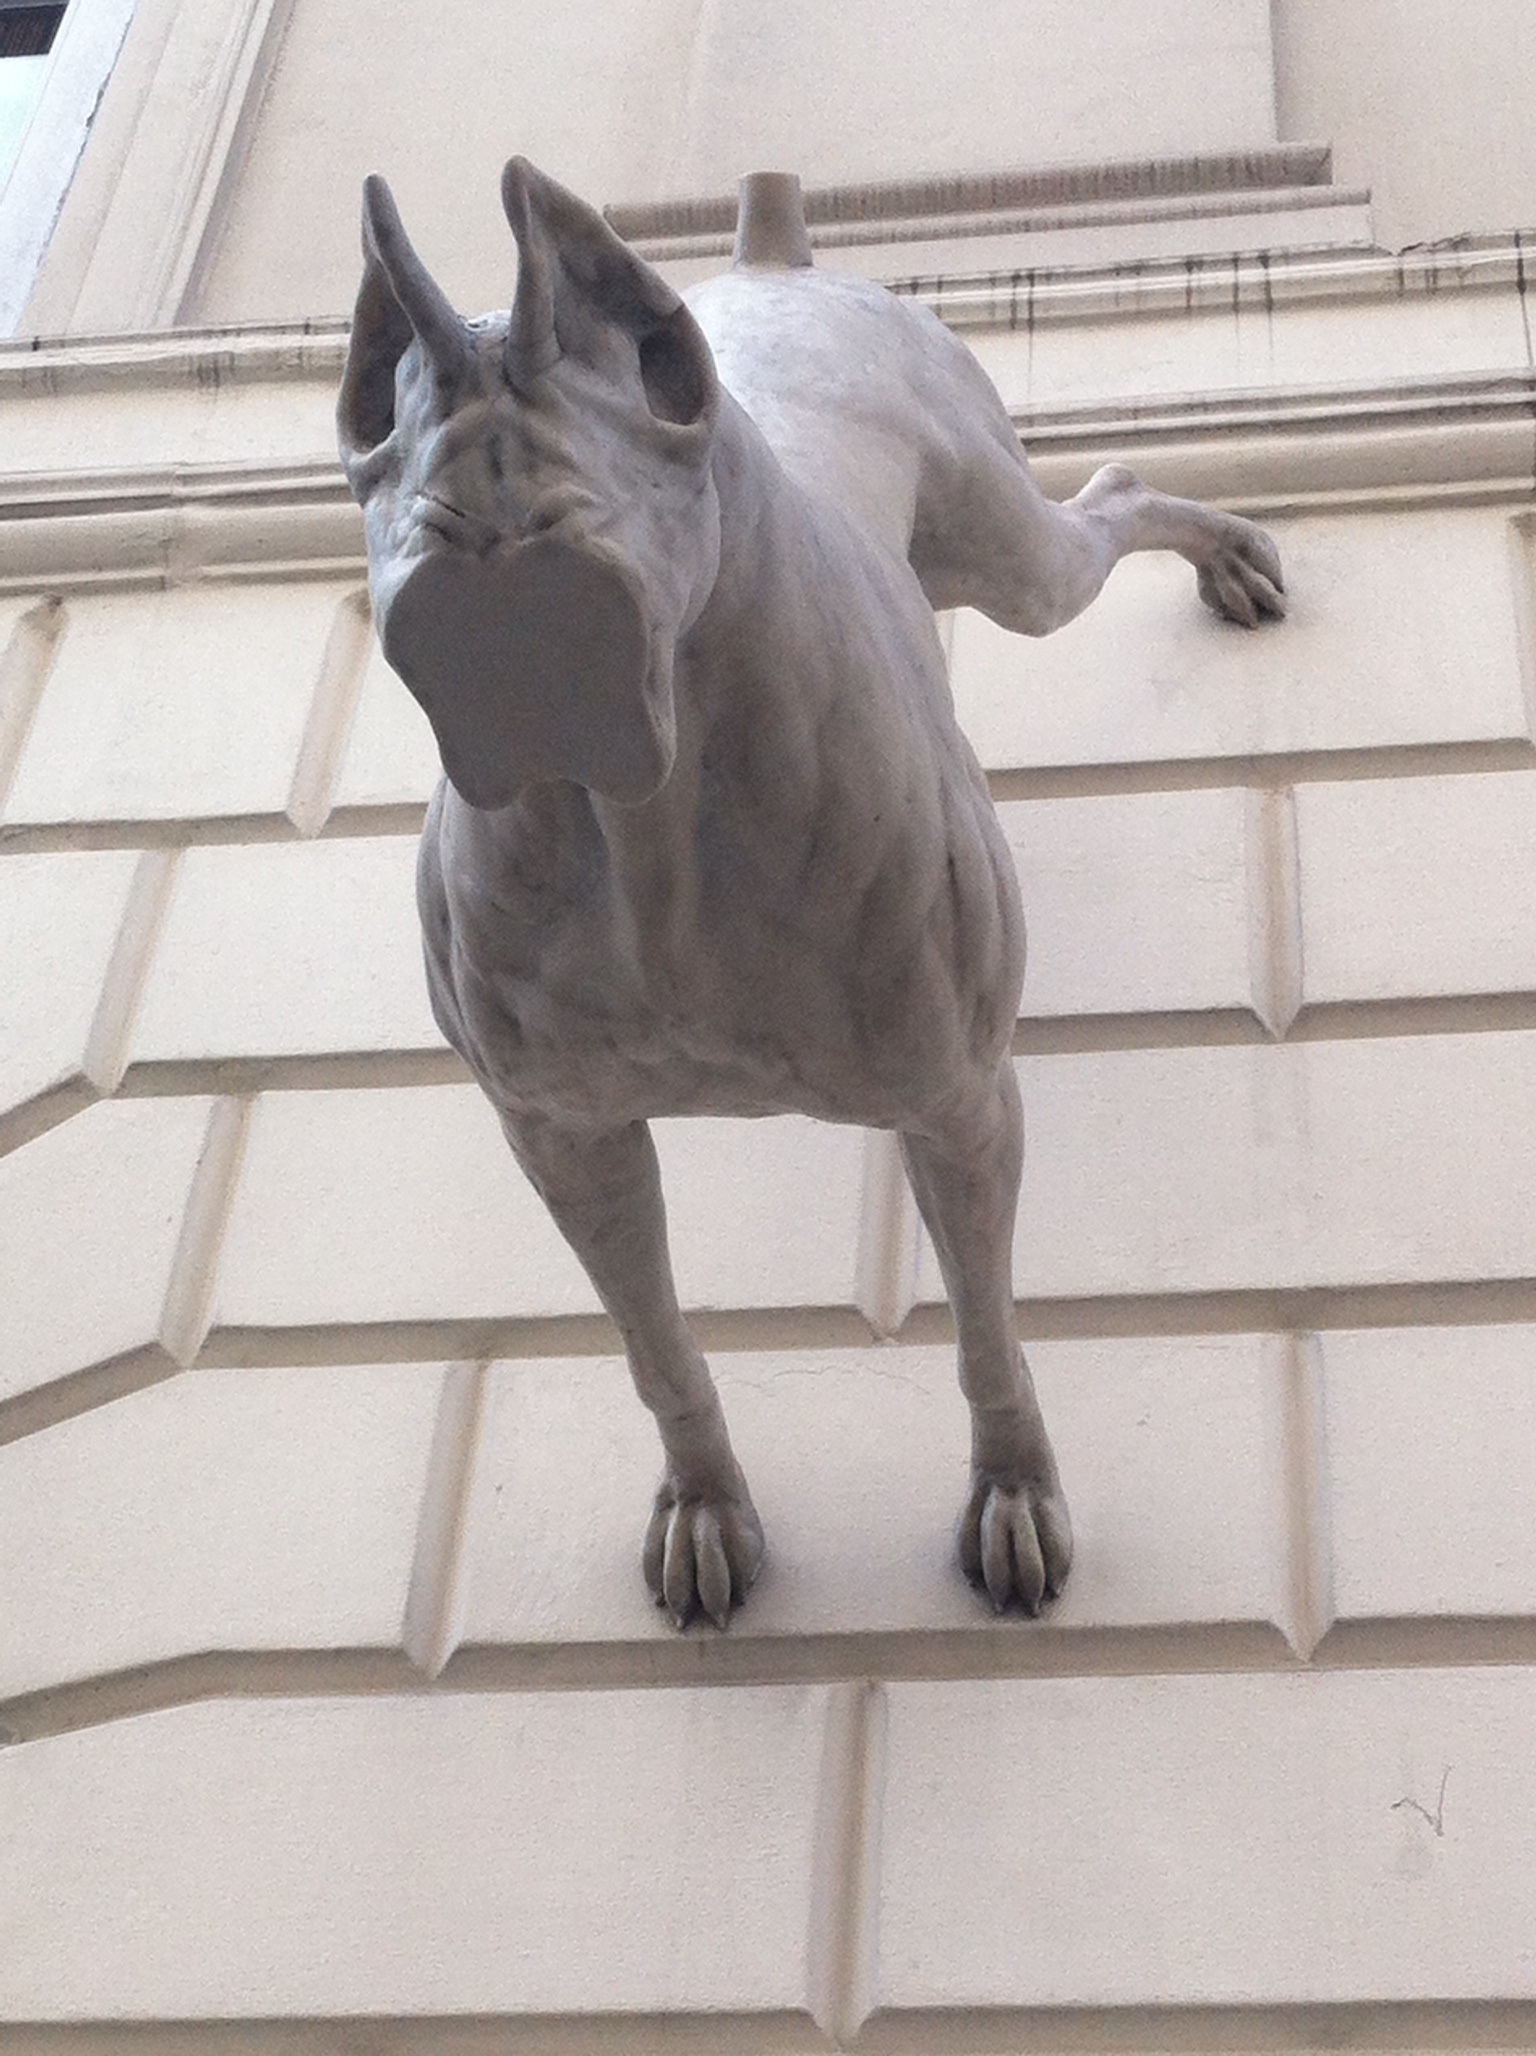
monument, statue, cat, mammal, stallion, sculpture, art